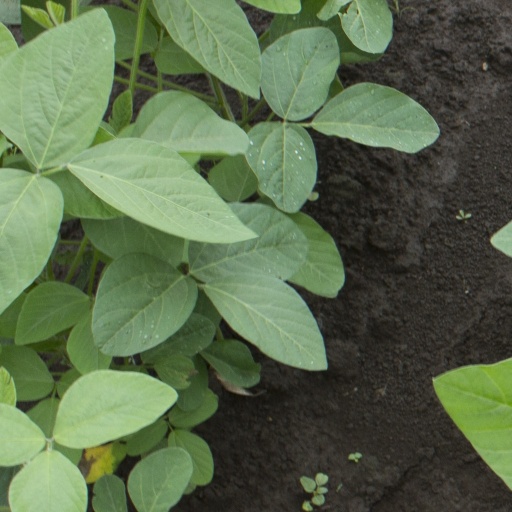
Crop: soybean